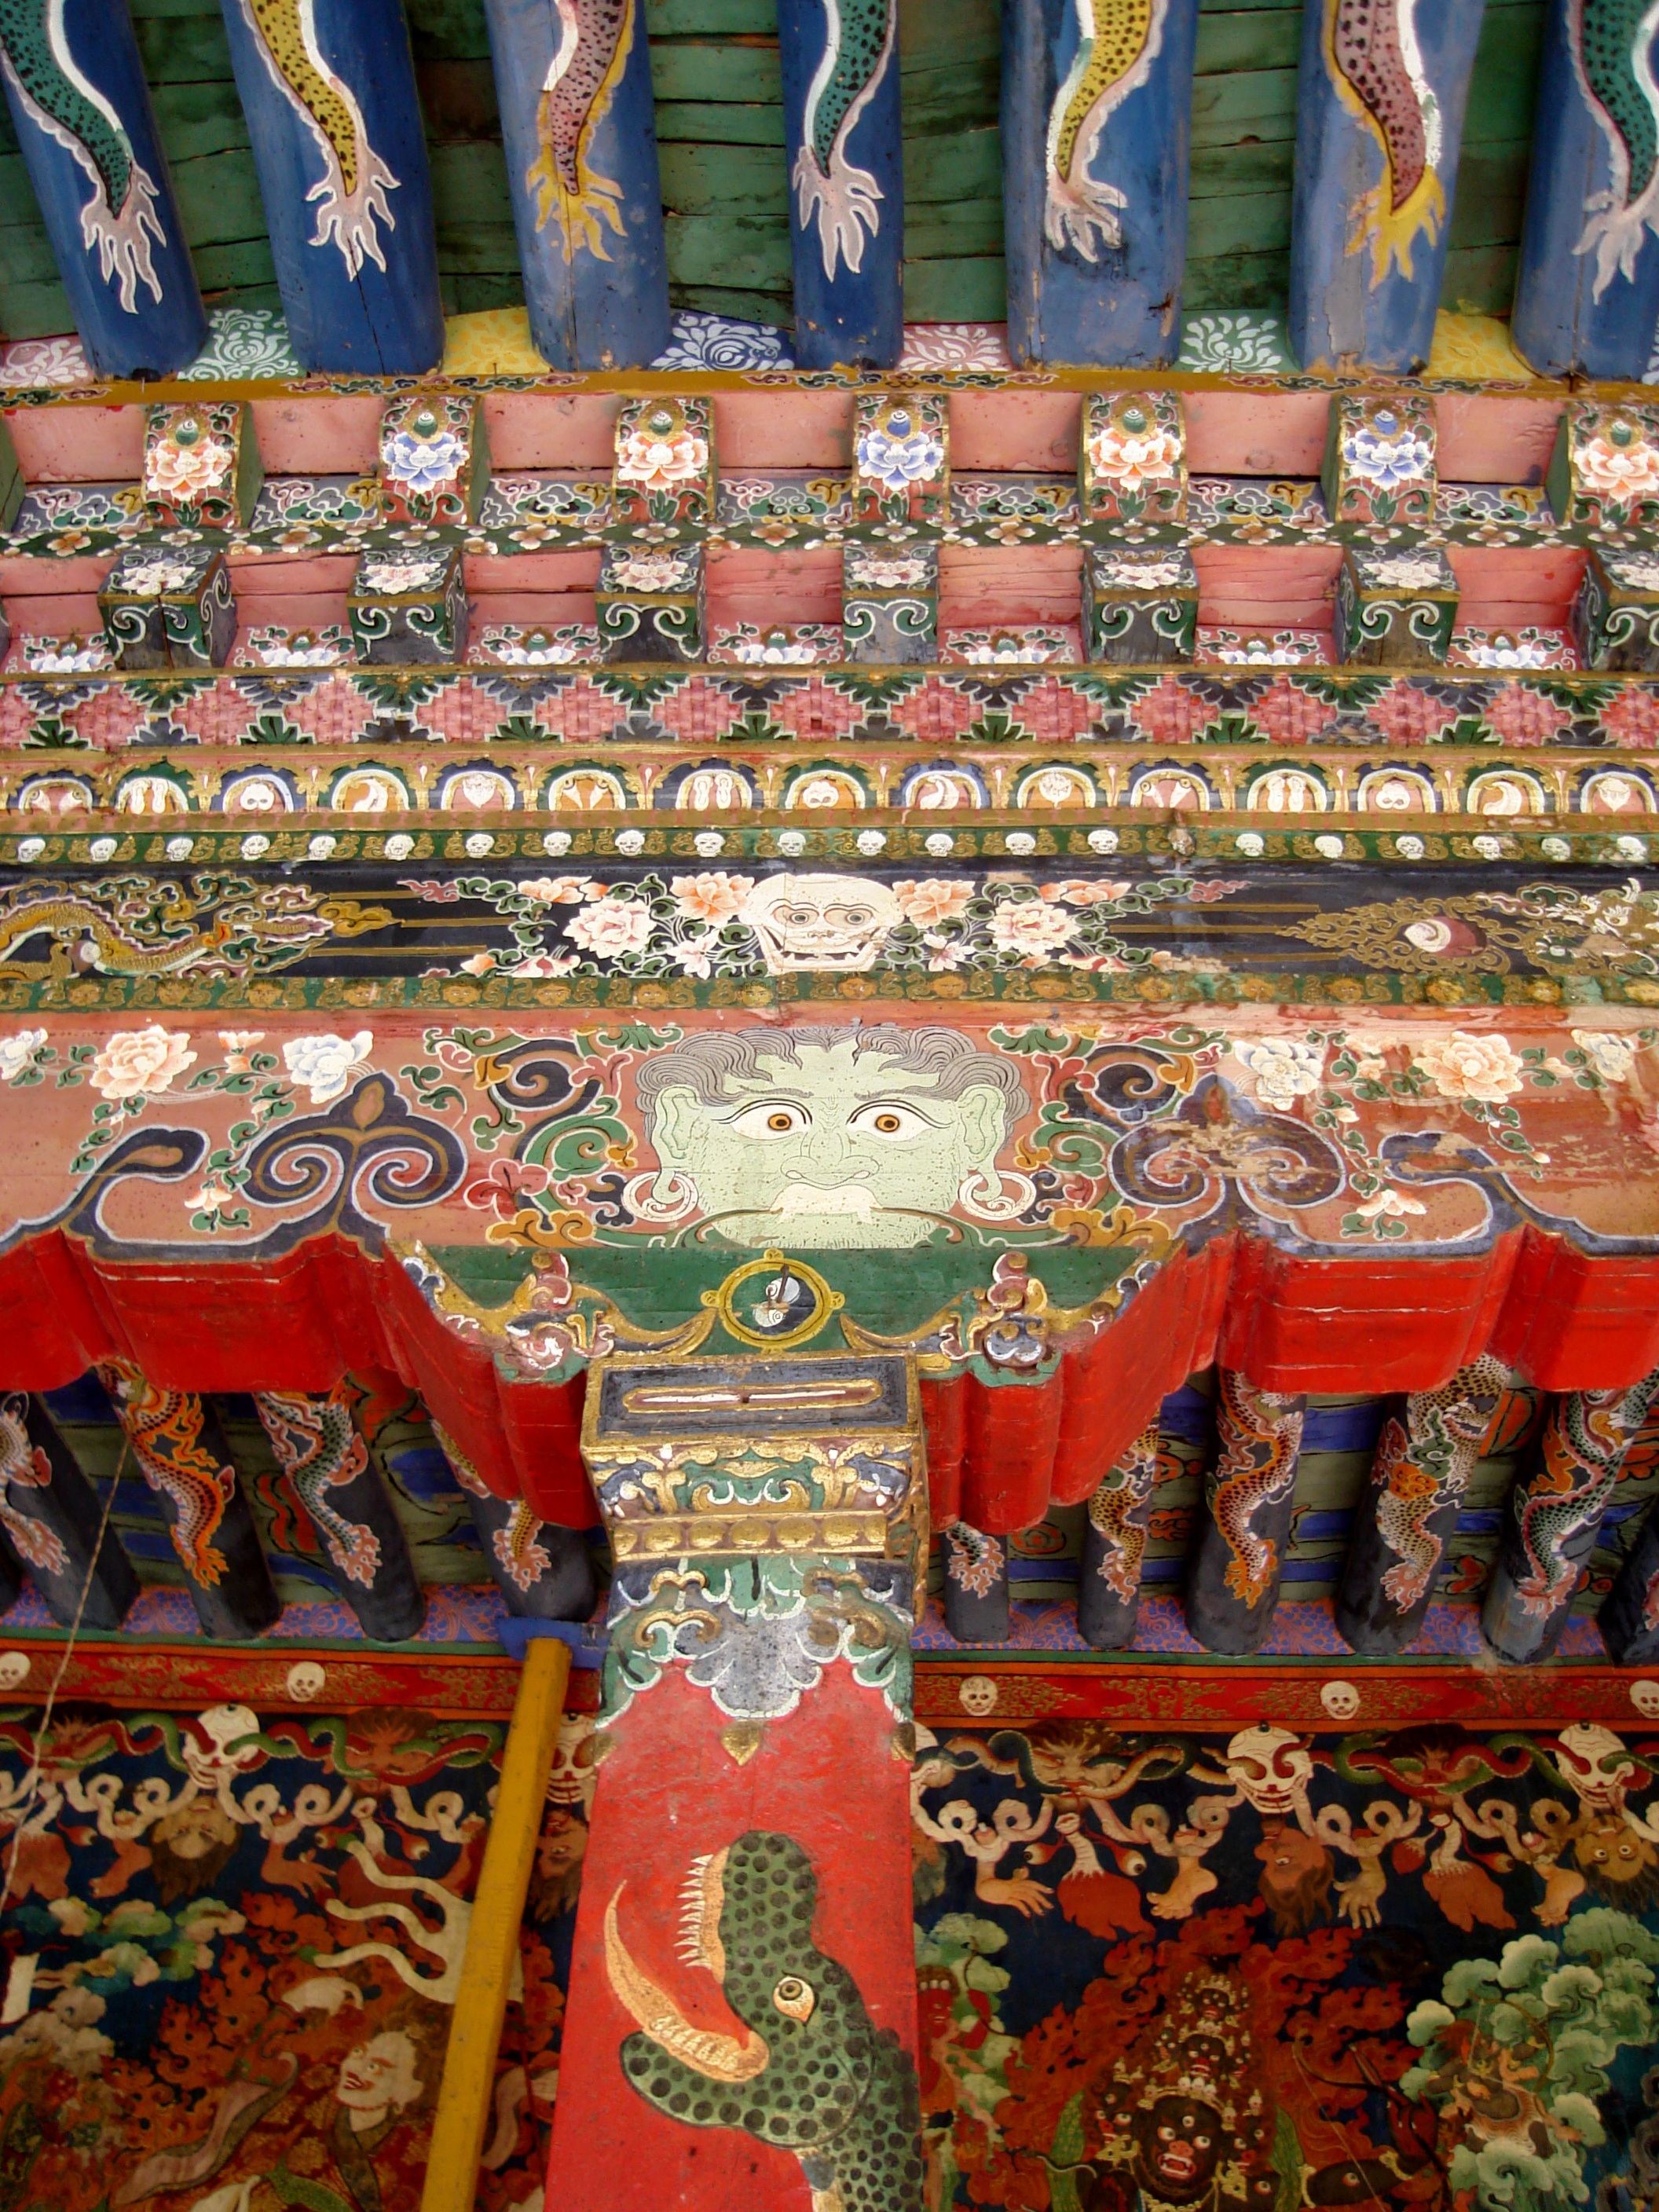
architecture, building, ceiling, buddhist, buddhism, place of worship, tibet, religious, art, temple, monastery, shrine, tradition, hindu temple, nechung